Hapoel Tel Aviv F.C.

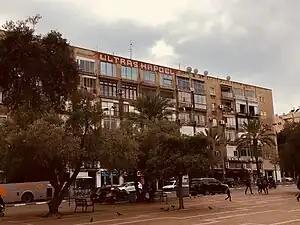
Ultras Hapoel Graffiti near Rabin Square, Tel Aviv

The club is the standard-bearer of the Israeli left and far-left. It was the last club to cut formal links with politics, in this case the trade union movement and the moderate Social Democratic Labor Party Mapai, as well more radical parties such as the Marxist Party Mapam, its predecessor Hashomer Hatzair Workers Party, and the Marxist-Leninist Israeli Communist Party (Maki).